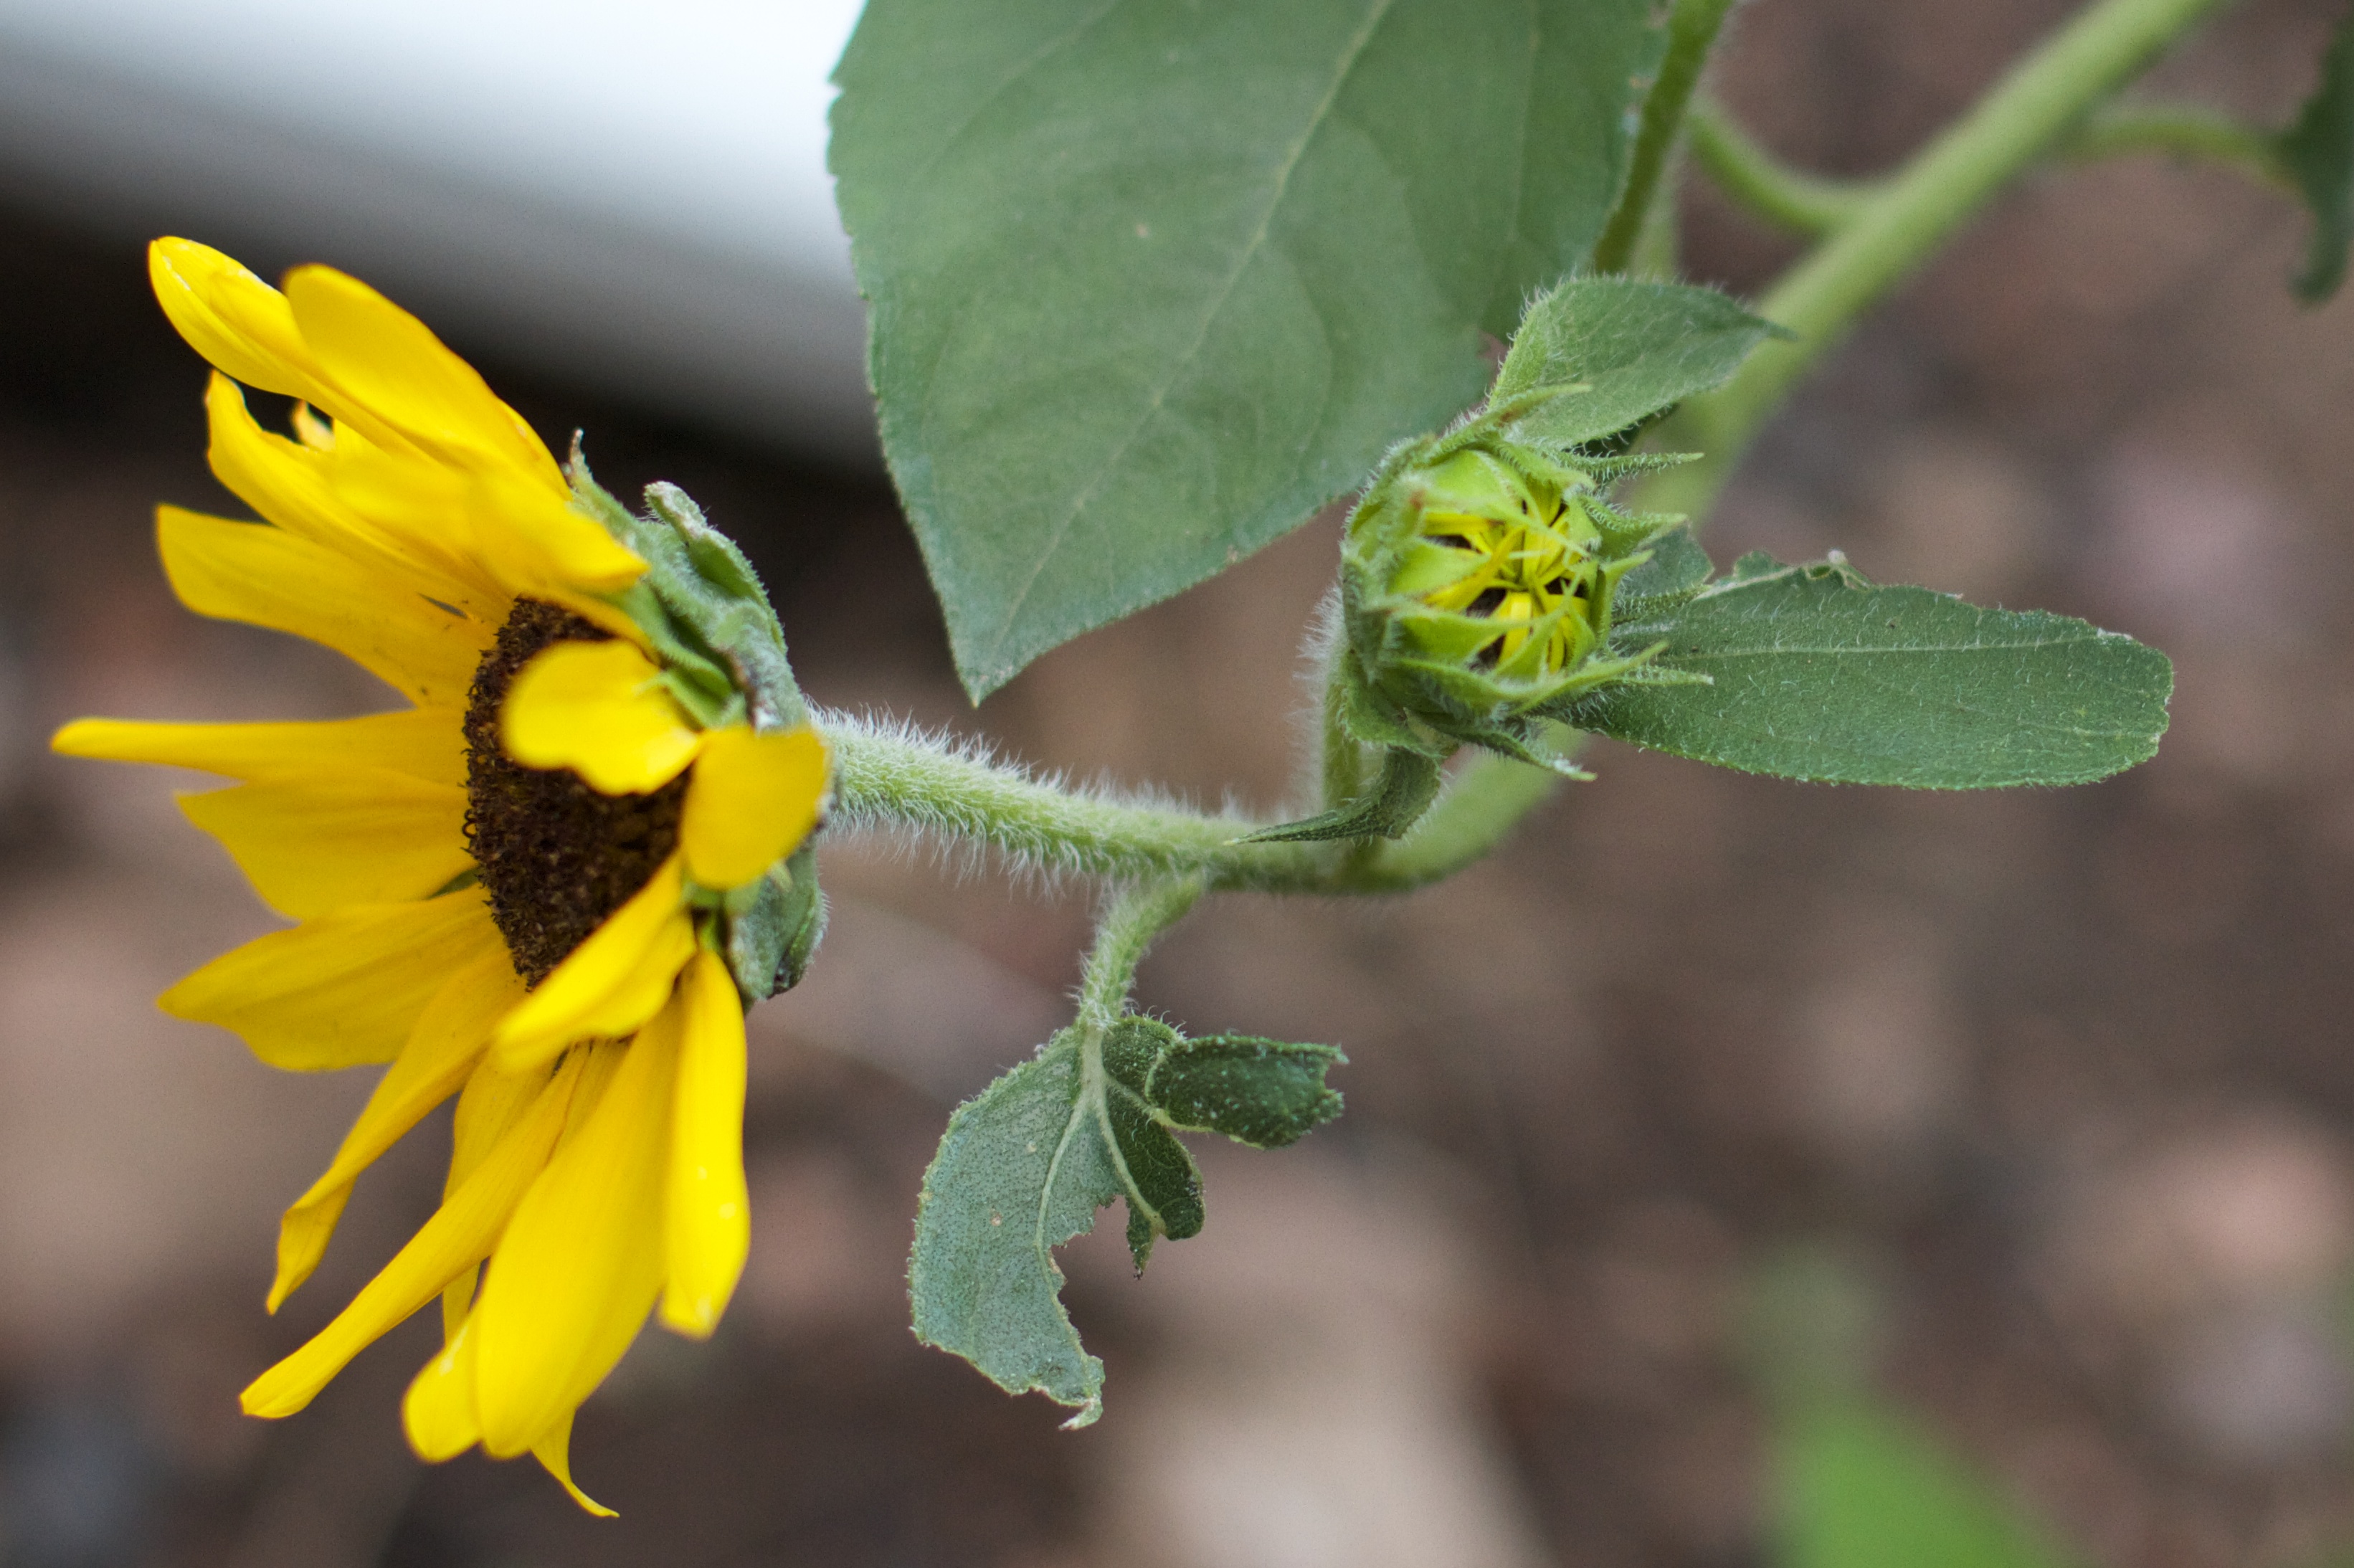
nature, plant, leaf, flower, green, produce, botany, yellow, flora, sunflower, wildflower, close up, macro photography, flowering plant, annual plant, plant stem, land plant